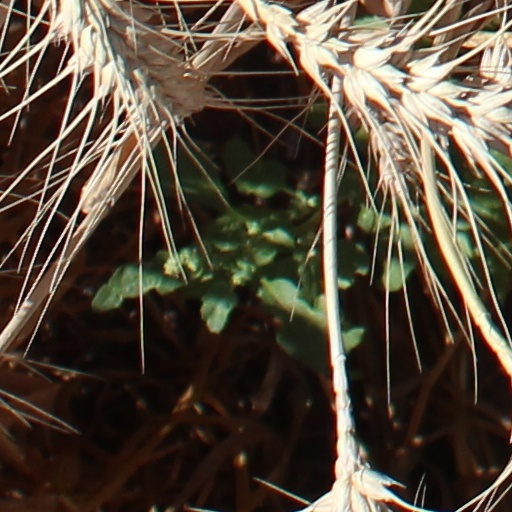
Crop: wheat